Claude Nougaro

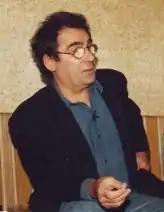
Nougaro in the 1980s

His career continued normally, punctuated by success: "Le jazz et la java", "Tu verras", "Île de Ré", "Armstrong", "Toulouse", "Petit taureau". But in 1984, his recording company did not renew his contract. Nougaro left for New York, seeking inspiration, and while there wrote and recorded a self-financed disc, "Nougayork", whose resounding success was a surprise. In 1988 Victoires de la musique rewarded him with "best album" and "best artist", and between 1993 and 1997 he released three new albums.